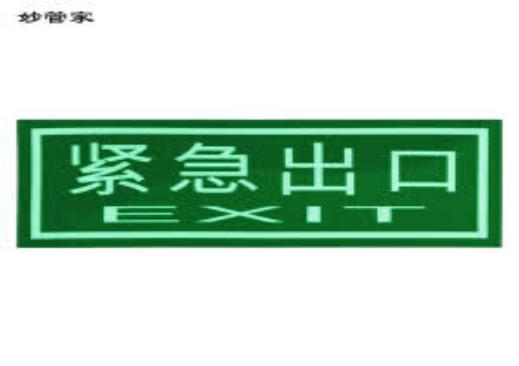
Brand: magicamah
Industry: Necessities